Which point is corresponding to the reference point?
Reference image:
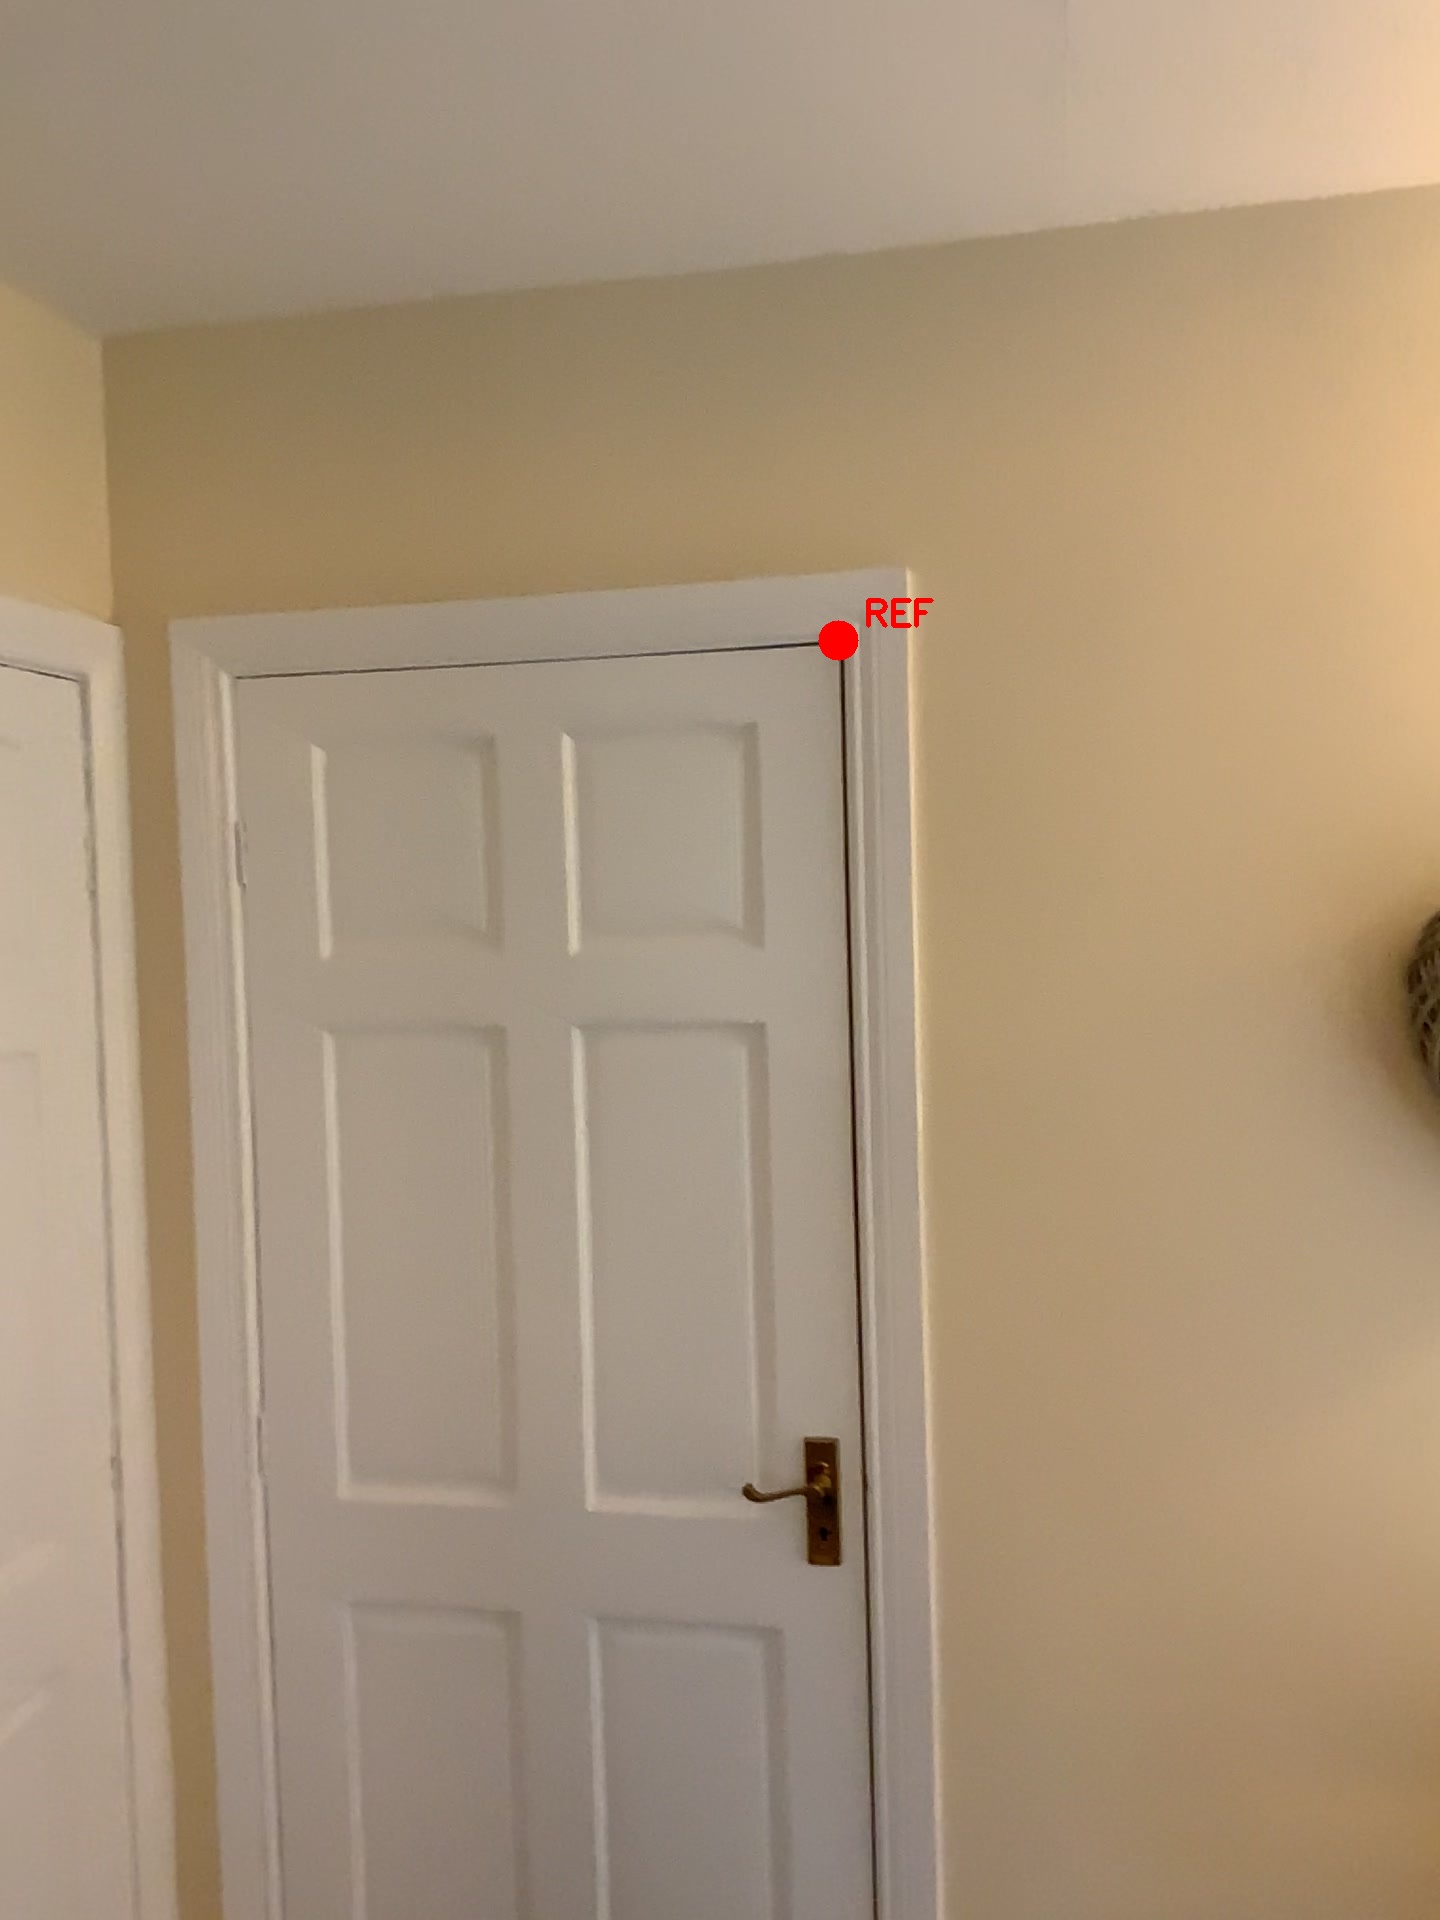
Option image:
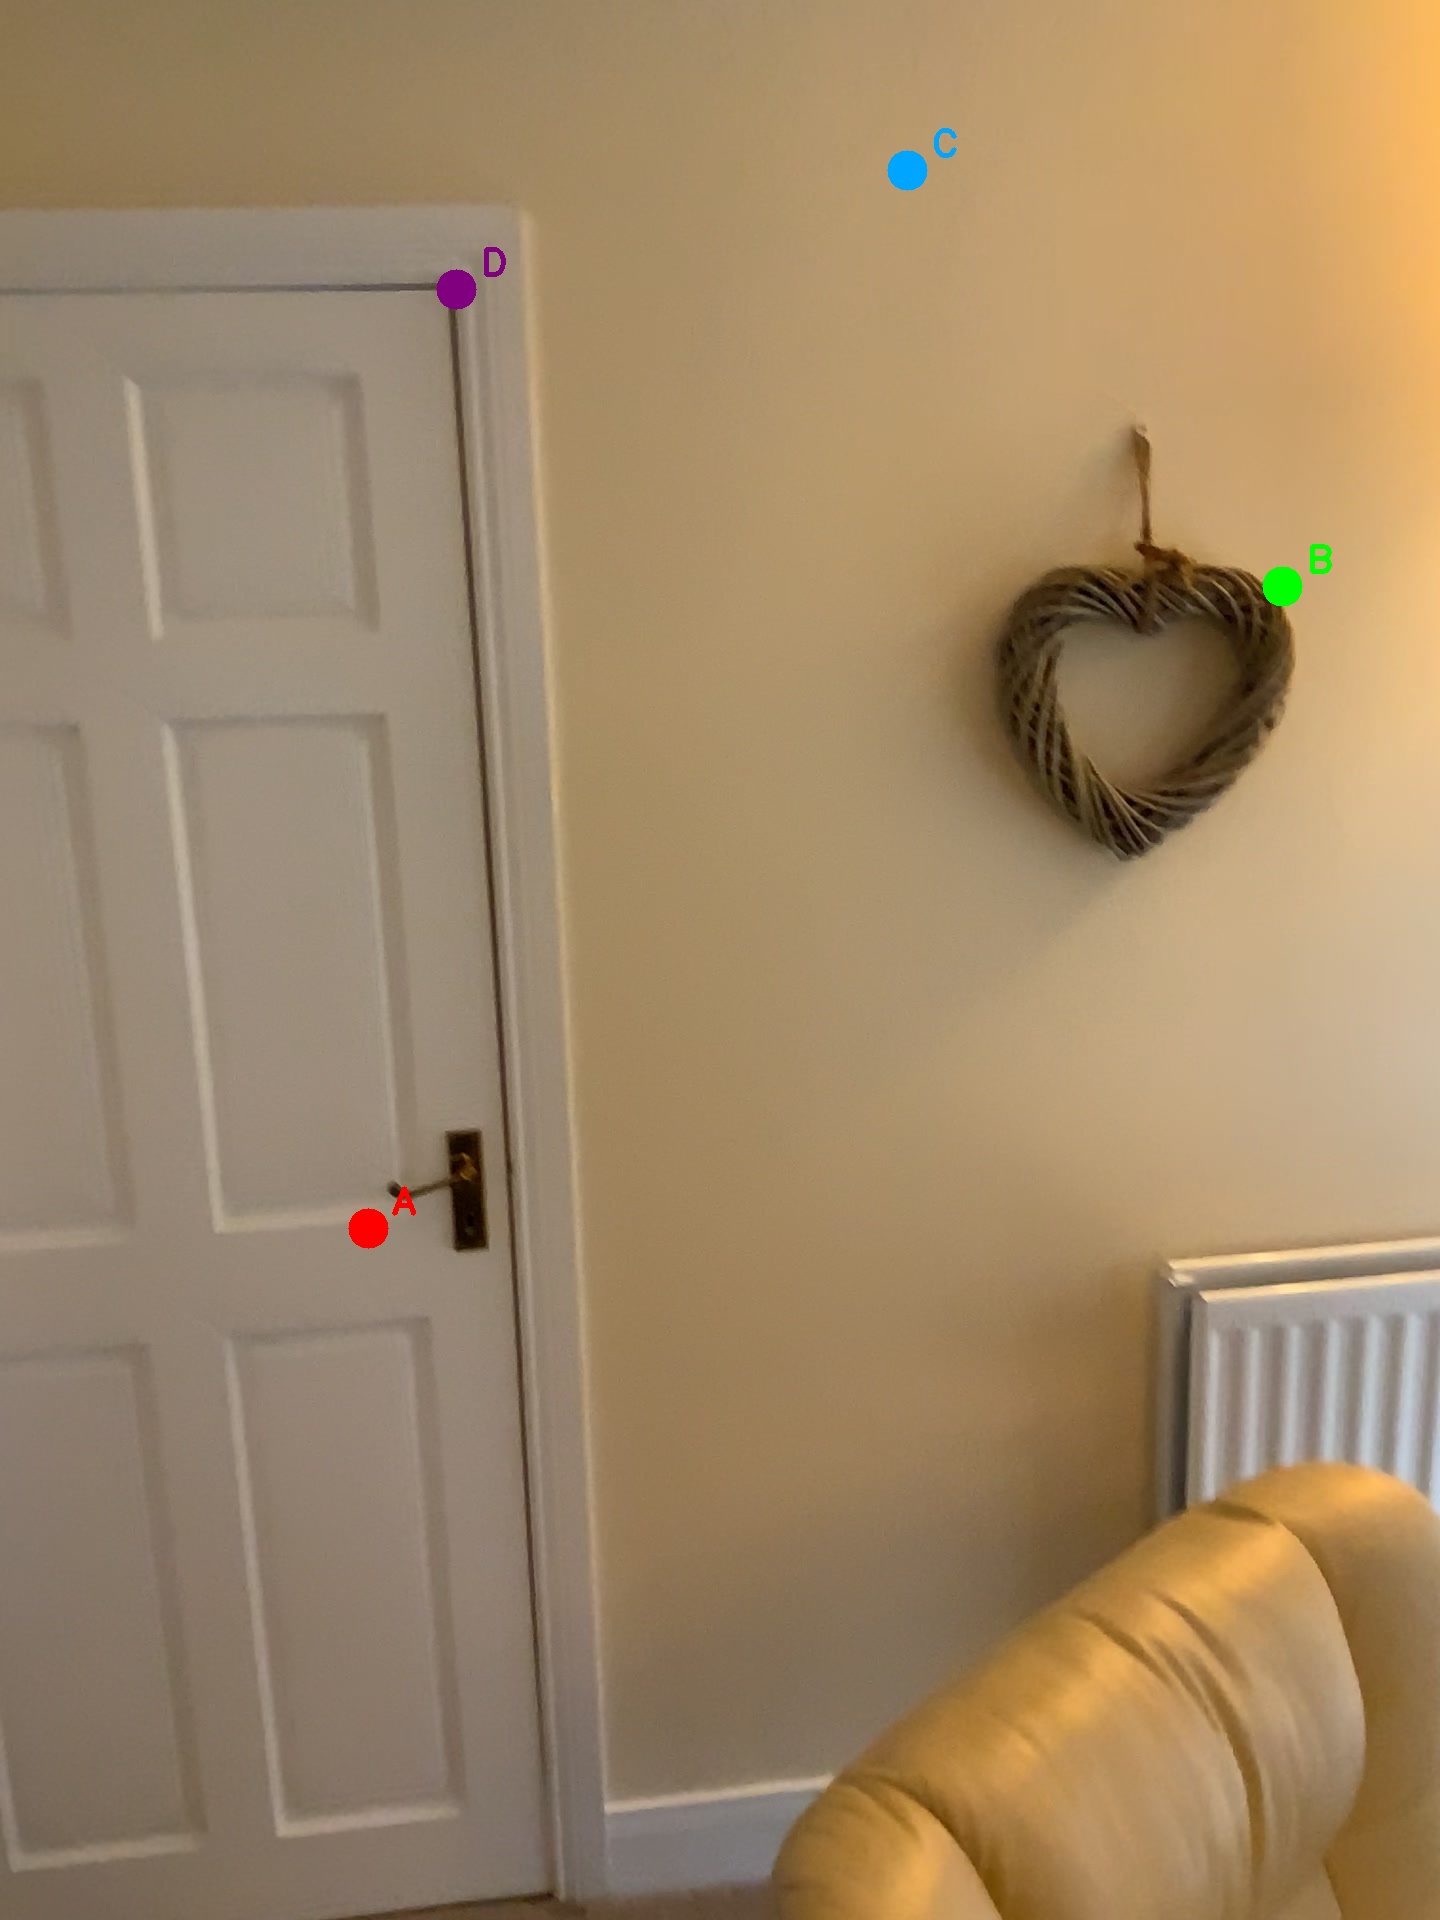
Choices:
Point A
Point B
Point C
Point D
Answer: (D)